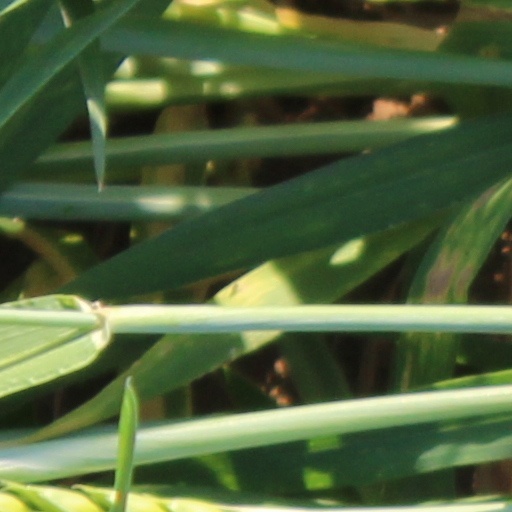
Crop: wheat